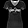
Label: T - shirt / top